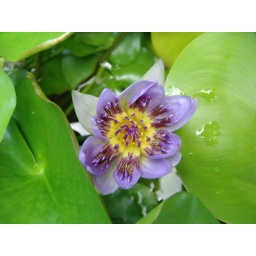
Latest arrival in the water lilly pot